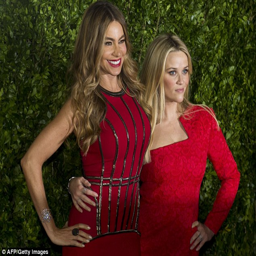
close pals : the beauties formed a strong bond while working together on the comedy